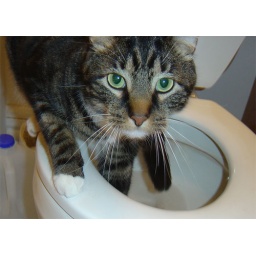
For some reason, my cat decided to paw at the water in the toilet bowl...